Cumberland Presbyterian Church of Loudon

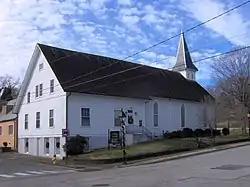

Loudon Cumberland Presbyterian Church is a historic church of the Cumberland Presbyterian denomination, located on College Street in Loudon, Tennessee.